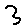
Label: 3